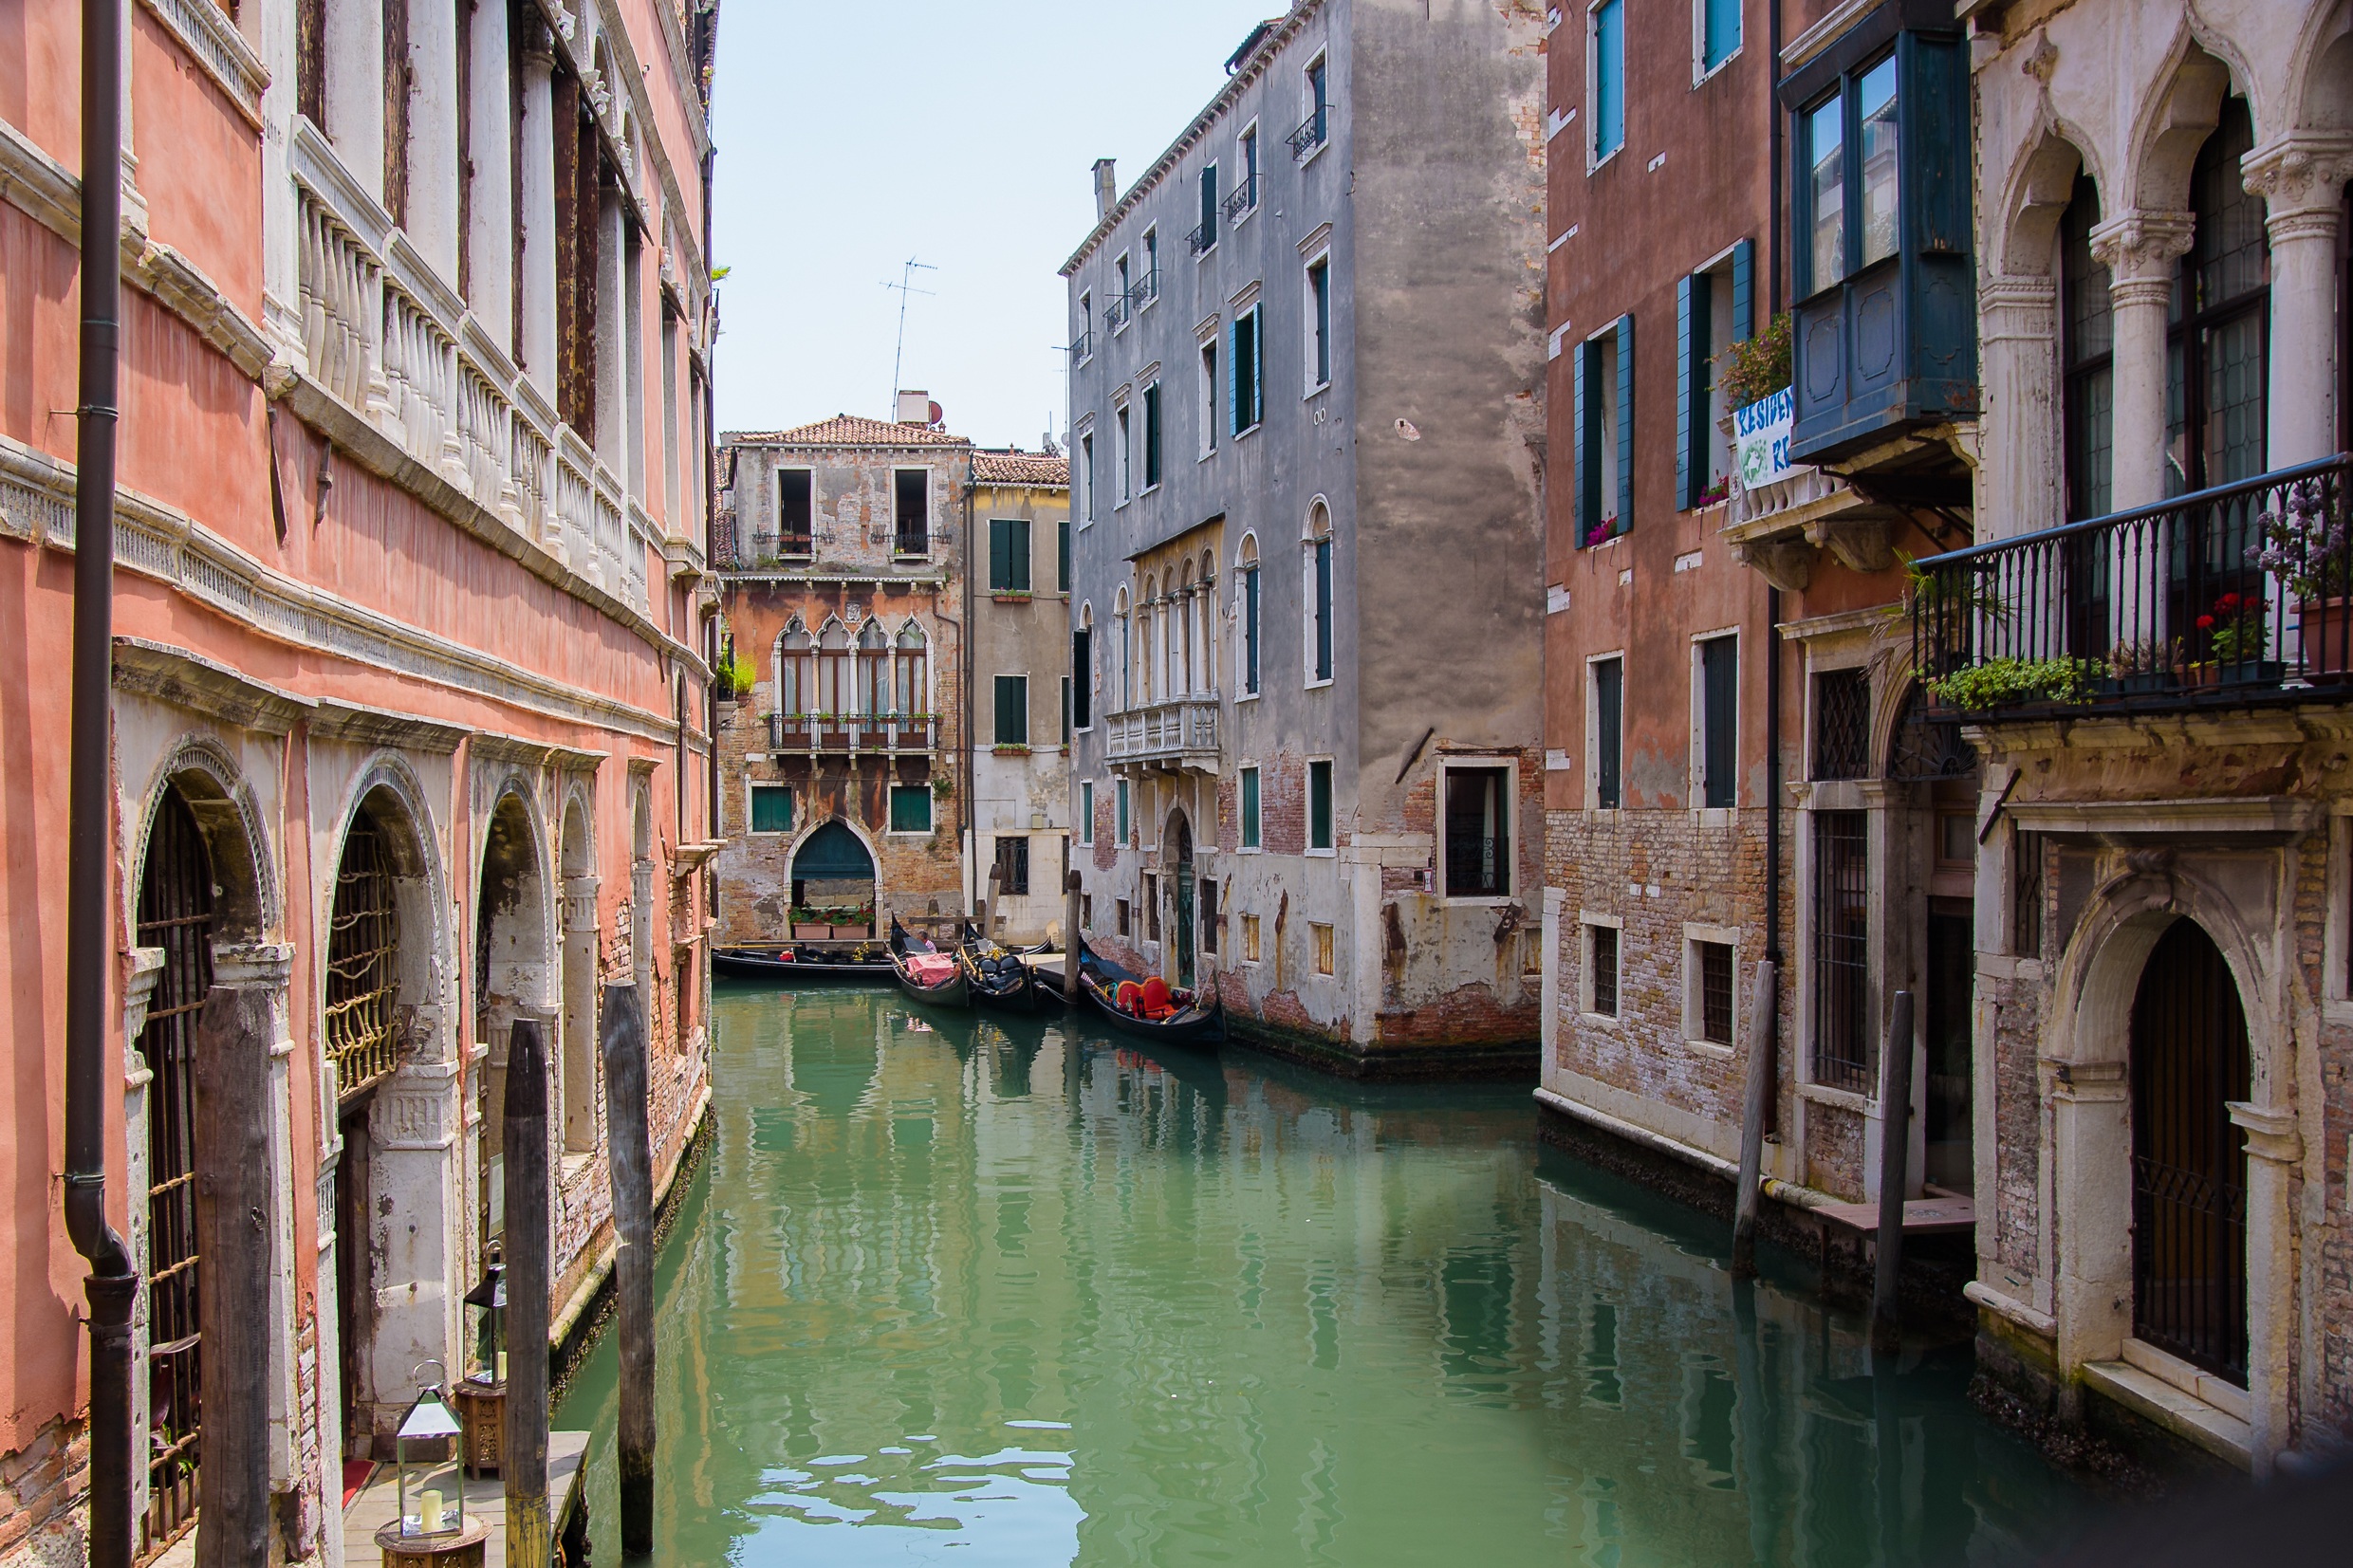
boat, house, town, river, canal, cityscape, vehicle, venice, tourism, waterway, body of water, channel, gondola, neighbourhood, landform, geographical feature